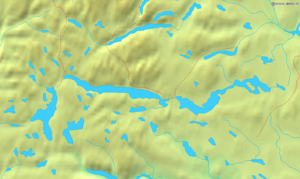
Bygdin
Bygdin
Bygdin er en sø i Jotunheimen i Vang kommune i Oppland fylke i Norge. Bygdin er reguleret som magasin for Øvre Vinstra kraftværk, med reguleringshøjde mellem 1.048 og 1.057 moh. Søen har et areal på ca. 40 km², og den er lang og smal – i luftlinje 25 km lang. Største dypde er 215 m.